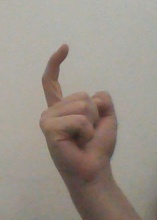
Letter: ra